Matthias M. Tischler

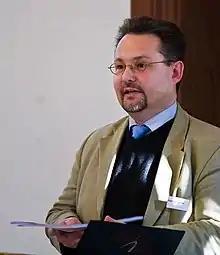
Matthias M. Tischler in 2011

Matthias Martin Tischler (born March 18, 1968, in Münchberg, Bavaria) is a German palaeographer, philologist and historian, stemming from a multinational and -confessional family with Austrian, Bohemian, French and Hungarian origins. He is married to the Catalan philologist and linguist Eulàlia Vernet i Pons and lives with his family in L'Ametlla del Vallès, Barcelona and Münchberg.